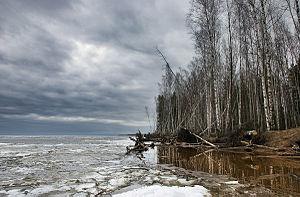
Le réservoir de Rybinsk ou réservoir Rybinskoïe, parfois appelé mer de Rybinsk, est un vaste réservoir d’eau douce situé sur le fleuve Volga à 380 km au nord de Moscou, en Russie. Il a été entièrement réalisé par les détenus de ce que Soljenitsyne nommait « l'hydrogoulag ».